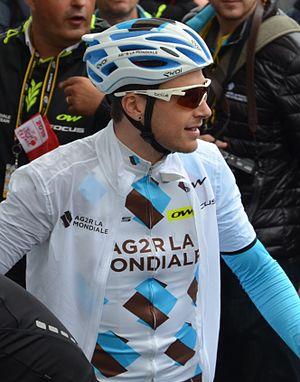
Alexis Gougeard au départ de la 2e étape du Tour de France 2016.
Alexis Gougeard, né le 5 mars 1993 à Rouen, est un coureur cycliste français spécialiste du contre-la-montre et des épreuves d'endurance sur piste. Il est membre de l'équipe AG2R La Mondiale. Il a notamment remporté une étape du Tour d'Espagne 2015.